Niobium

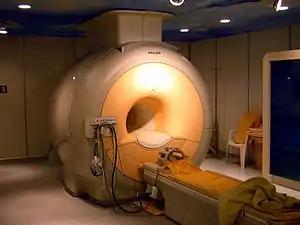
Room-high yellow-grey medical machine with a man-size hole in the middle and a stretcher directly in front of it

The nozzle of the Merlin Vacuum series of engines developed by SpaceX for the upper stage of its Falcon 9 rocket is made from a C-103 niobium alloy.